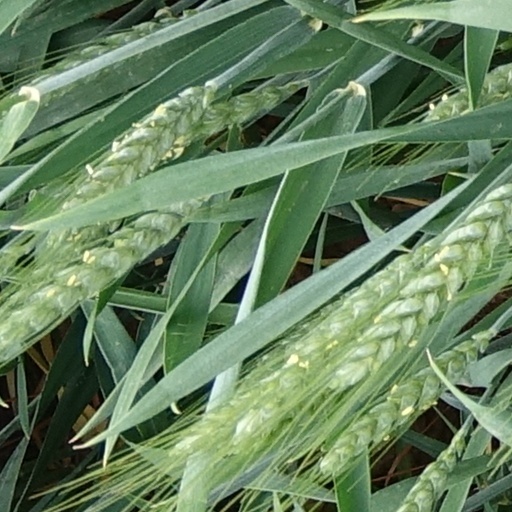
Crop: wheat